Madera Sugar Pine Company

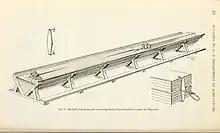
Rough sawn lumber clamped into bundles and lashed together in a flume train.

Facing the problem of lumber slipping over the sides of the flume, William Thurman, one of the company’s co-founders, developed a new technique to clamp bundles of lumber together, enhancing their stability during transport. His invention, known as the flume clamp, was patented in 1877 and effectively reduced the risk of losing lumber and damaging the flume. His flume clamp was patented in 1877.